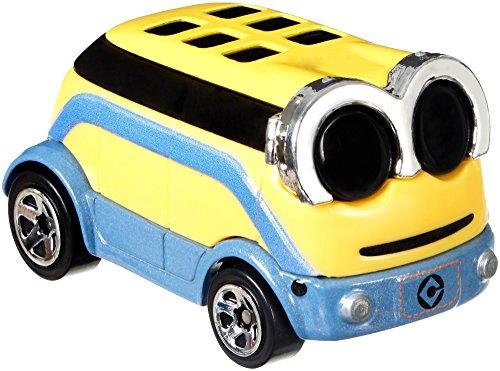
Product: Hot Wheels Minion Dave Vehicle, 1:64 Scale
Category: Toys & Games | Play Vehicles | Die-Cast Vehicles
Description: These awesome 1:64 scale vehicles are carefully designed and inspired by the famous franchise, Despicable Me.
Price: $15.89
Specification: ProductDimensions:1.6x5.5x6.5inches|ItemWeight:2.4ounces|ShippingWeight:2.4ounces(Viewshippingratesandpolicies)|DomesticShipping:ItemcanbeshippedwithinU.S.|InternationalShipping:ThisitemcanbeshippedtoselectcountriesoutsideoftheU.S.LearnMore|ASIN:B0798DJCZK|Itemmodelnumber:FLJ20|Manufacturerrecommendedage:36months-7years